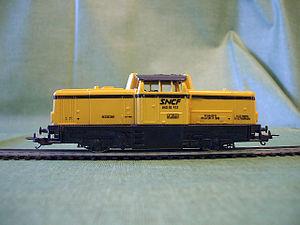
Lima est une marque italienne de trains miniatures, créée en 1965 et reprise en 2004 par Hornby Railways.